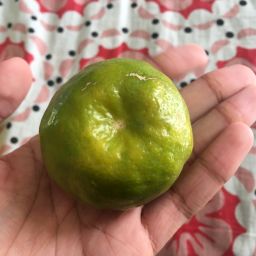
Fruit: Orange
Quality: Good